National Gallery of Australia

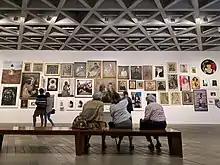
"Know My Name" exhibition, 2020

A project for the renewal of the sculpture garden was under way as of 2021. As part of the project, in September 2021 the gallery under director Nick Mitzevich commissioned a huge sculpture by Lindy Lee, high and based on the ouroboros (an ancient symbol depicting a snake eating its own tail), to be placed near its main entrance of the gallery. Unveiled in October 2024, the sculpture is the NGA's most expensive commission to date. Two art critics criticised the purchase in 2021: John McDonald of "The Sydney Morning Herald" thought that the money could have been better spent filling some significant gaps in its collection, while Christopher Allen concurred, and thought that it merely "offer[s] a passive experience to audiences who are unwilling or unable to engage more actively with works of art" and that "$14m is an absurd price for a work of debatable value by an artist of modest standing".